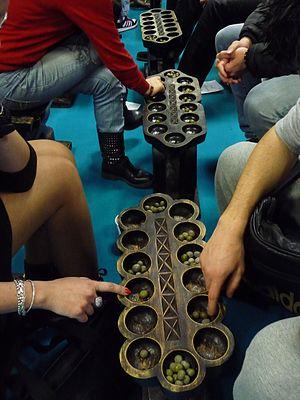
Joueurs d'Awalé au Festival de jeux à Cannes (France) le 2 mars 2013.
L'awalé ou awélé est un jeu de société combinatoire abstrait créé en Afrique.